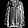
Label: Shirt